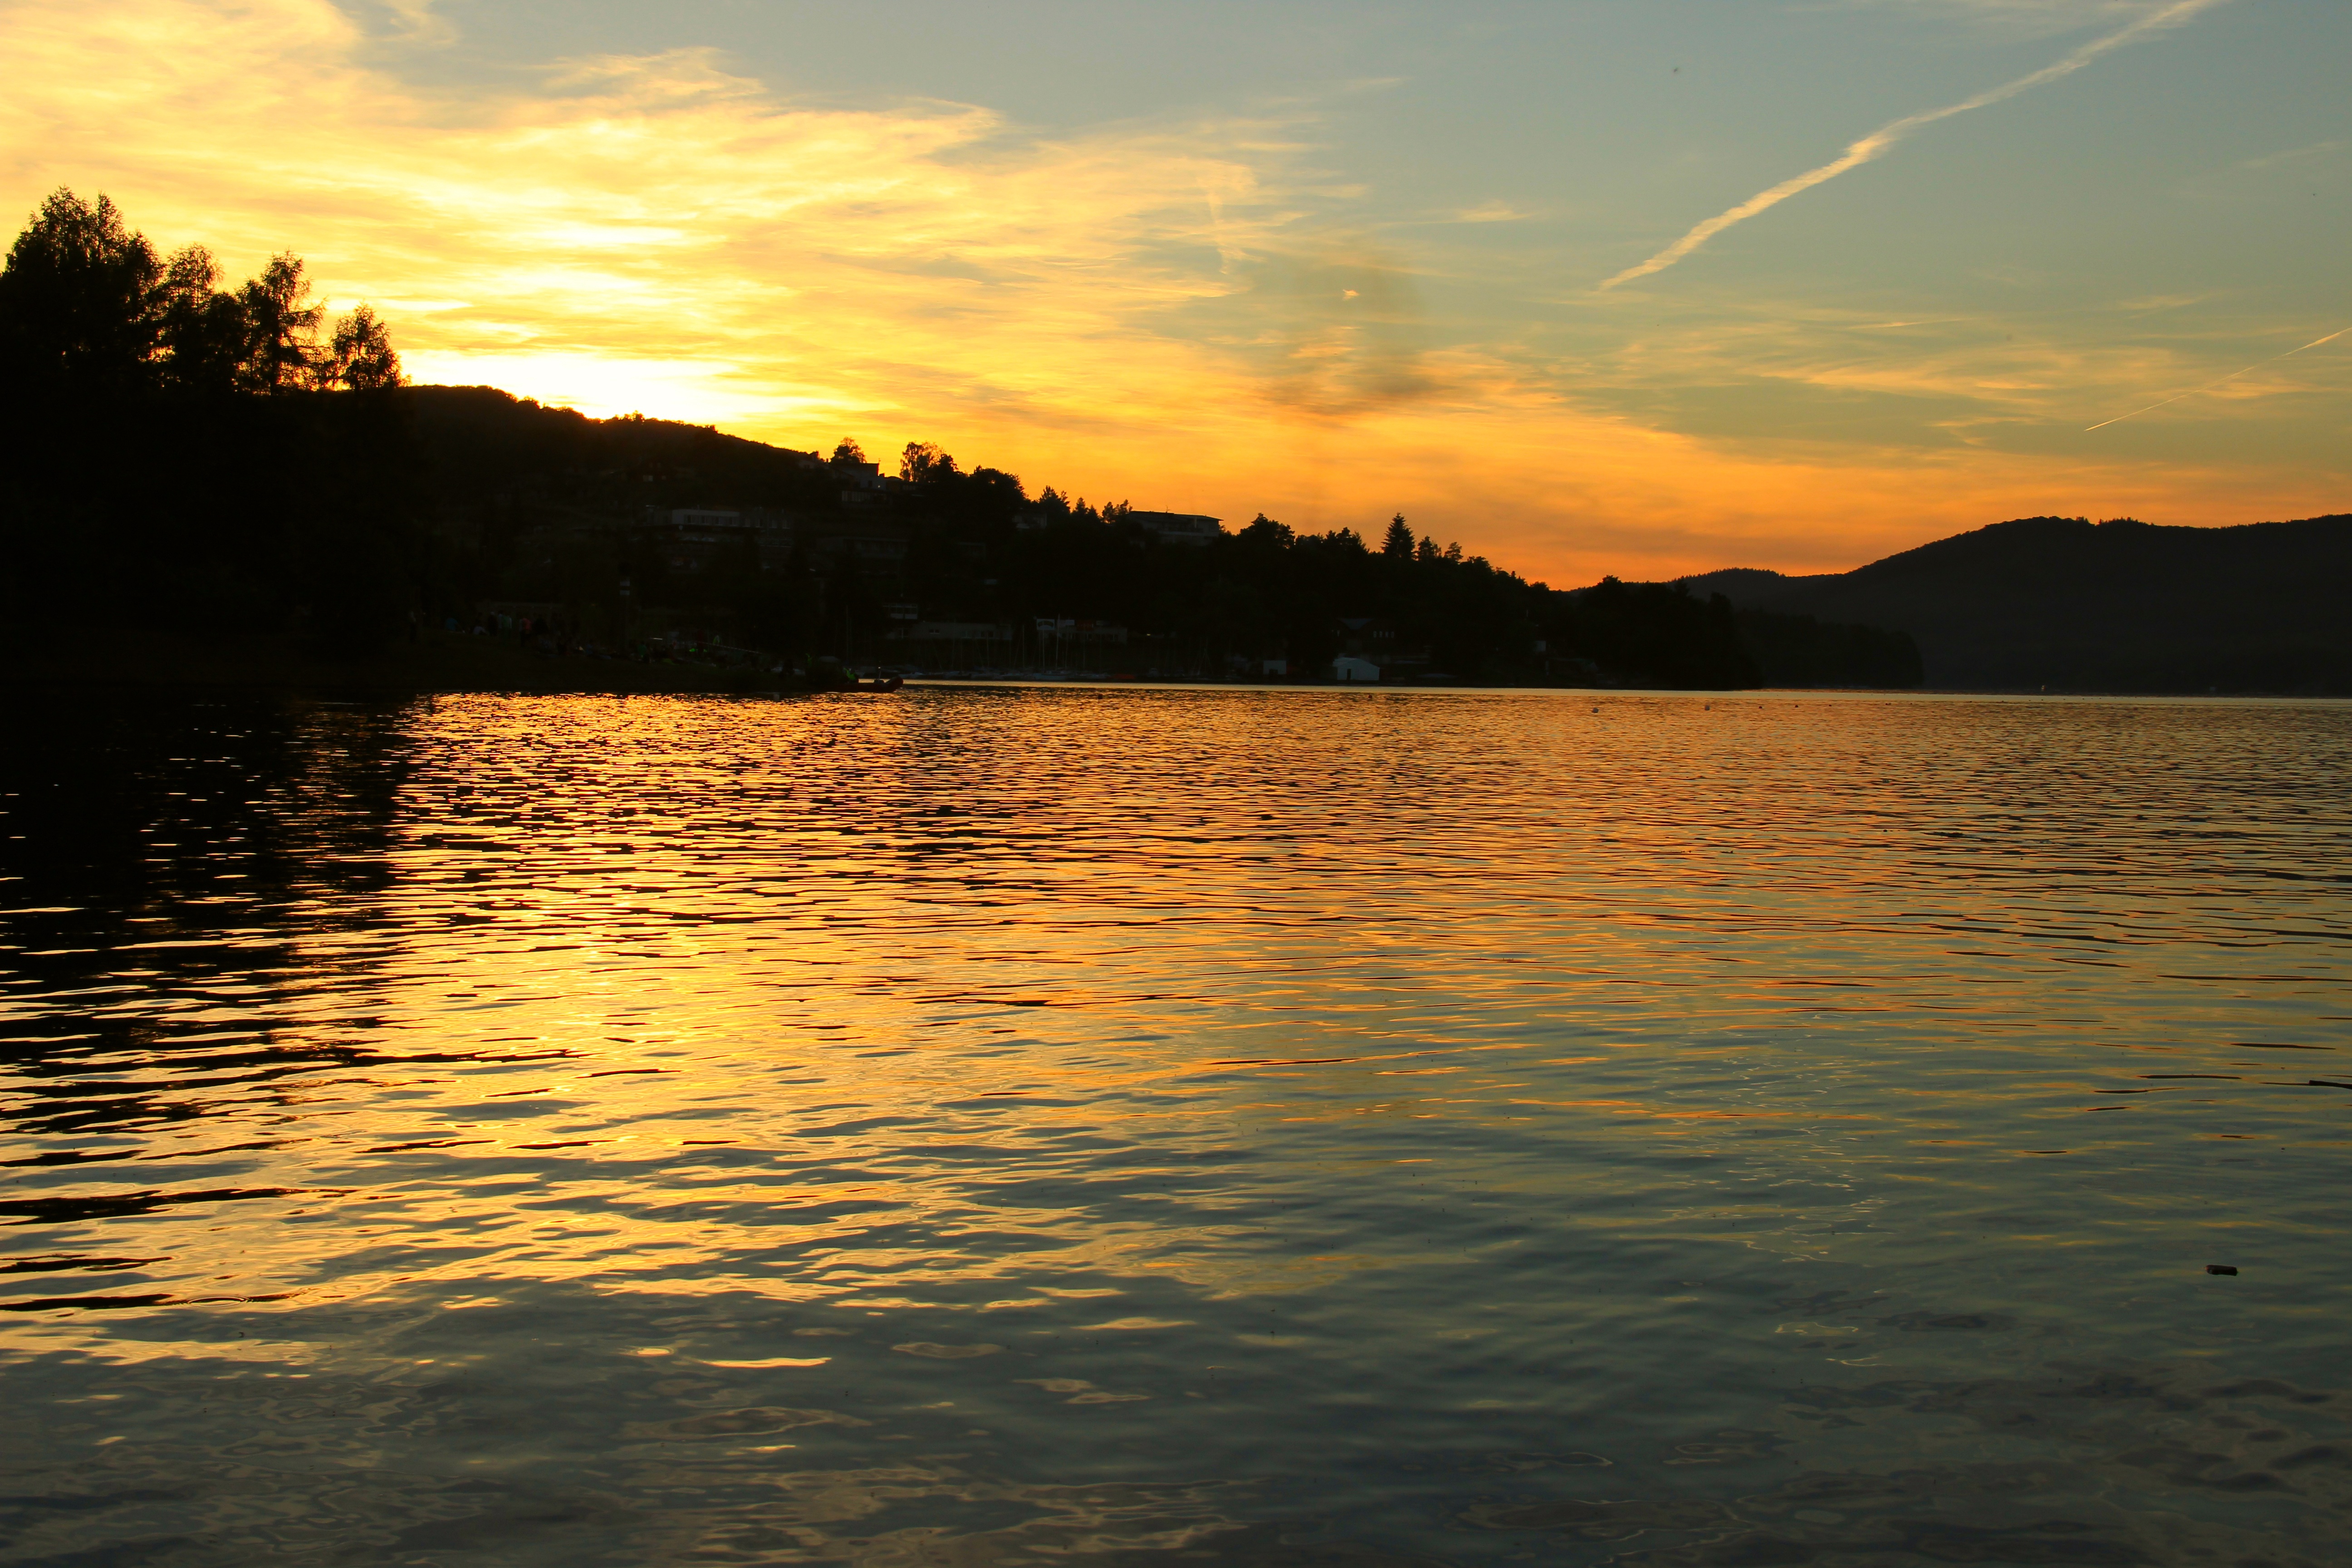
sea, water, cloud, sky, sun, sunrise, sunset, sunlight, morning, lake, dawn, river, dusk, evening, reflection, glow, dam, reservoir, yellow, body of water, surface, loch, afterglow